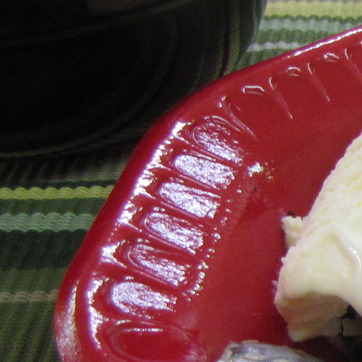
Material: plastic